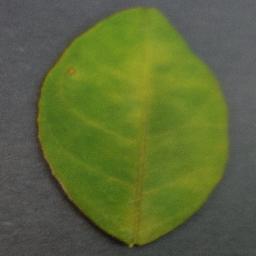
Label: Orange___Haunglongbing_(Citrus_greening)